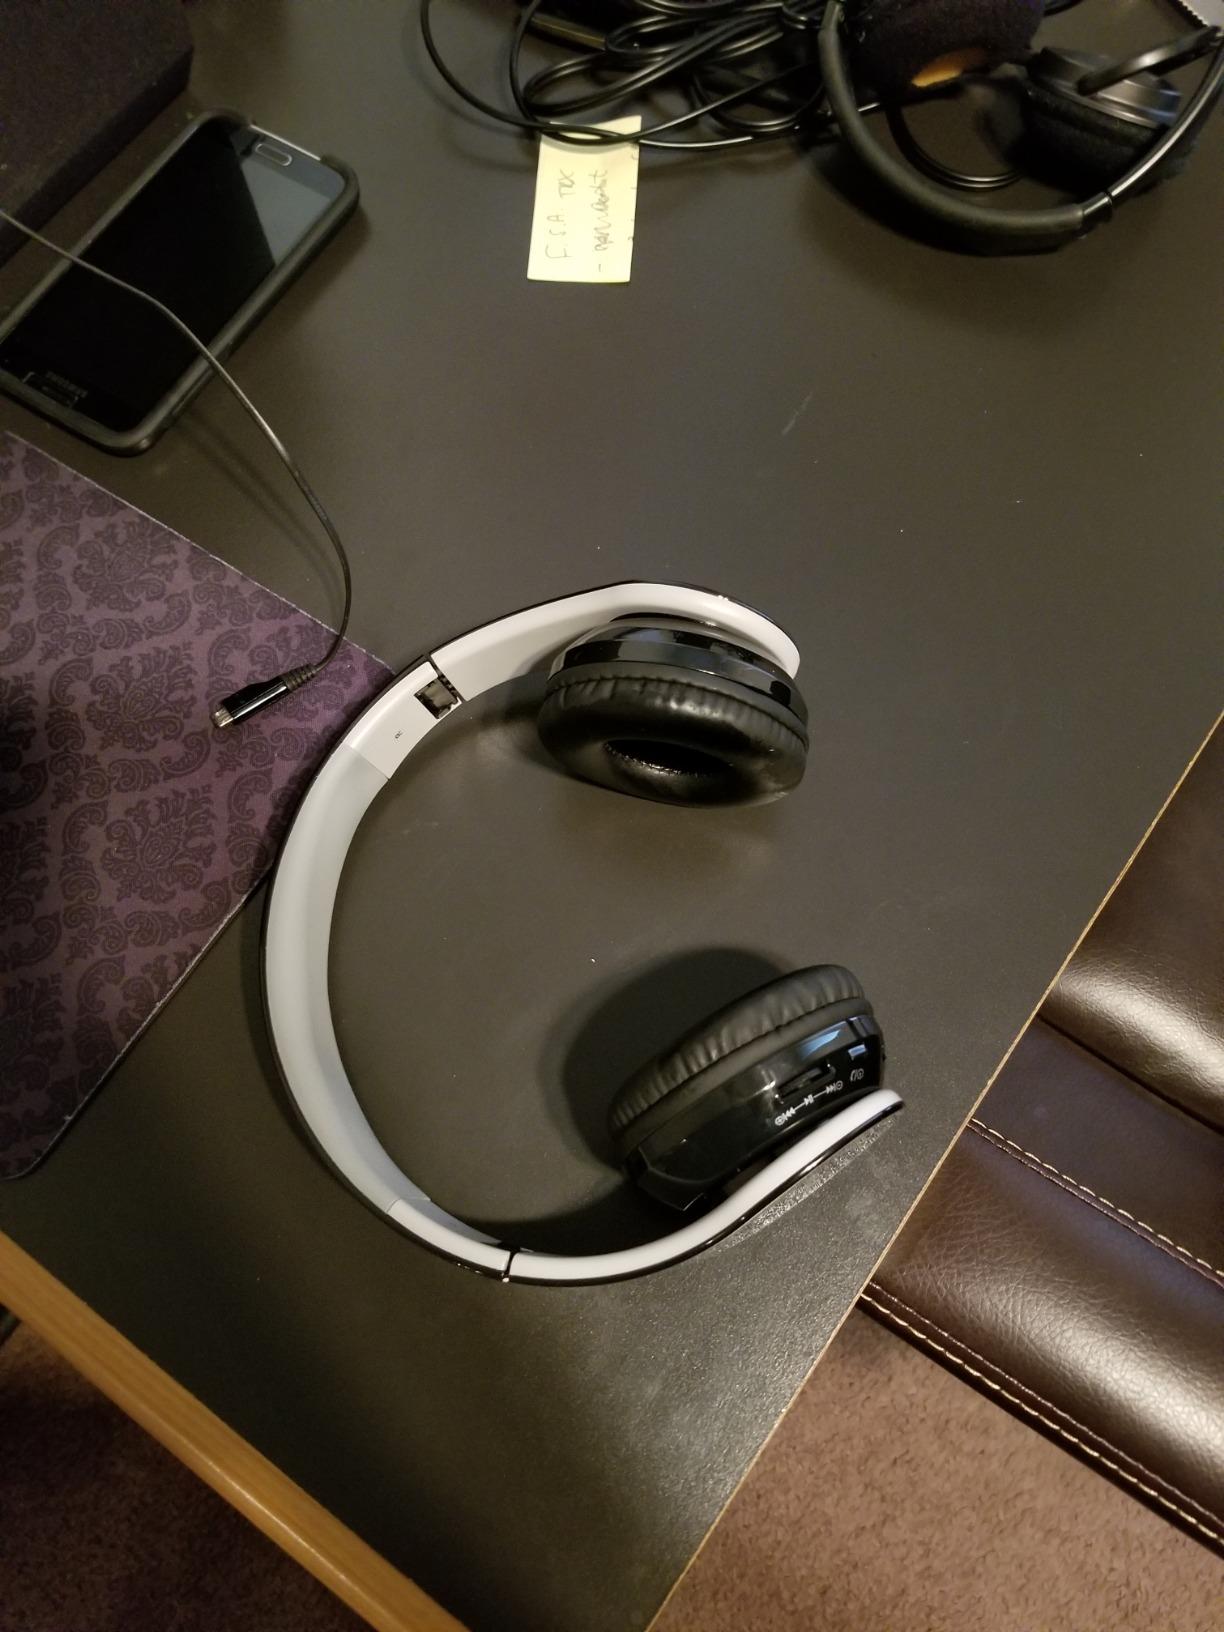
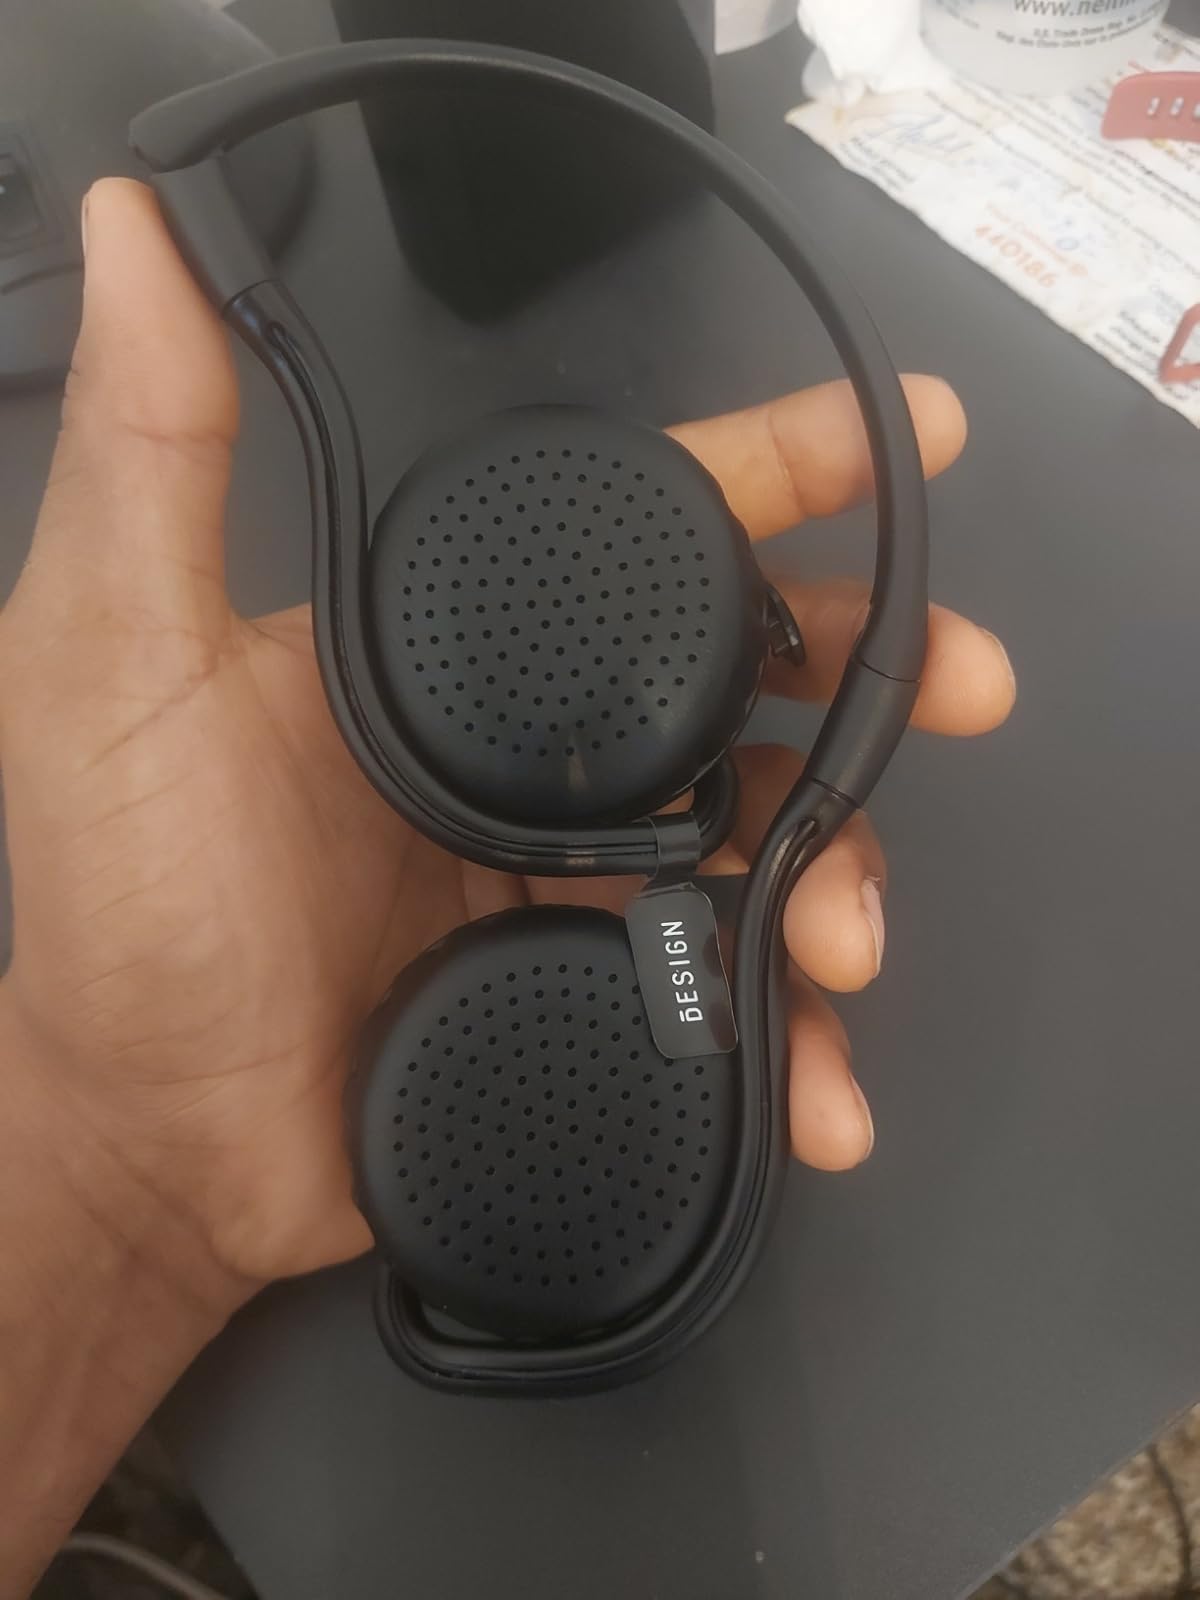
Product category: headphones
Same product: no